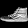
Label: Sneaker